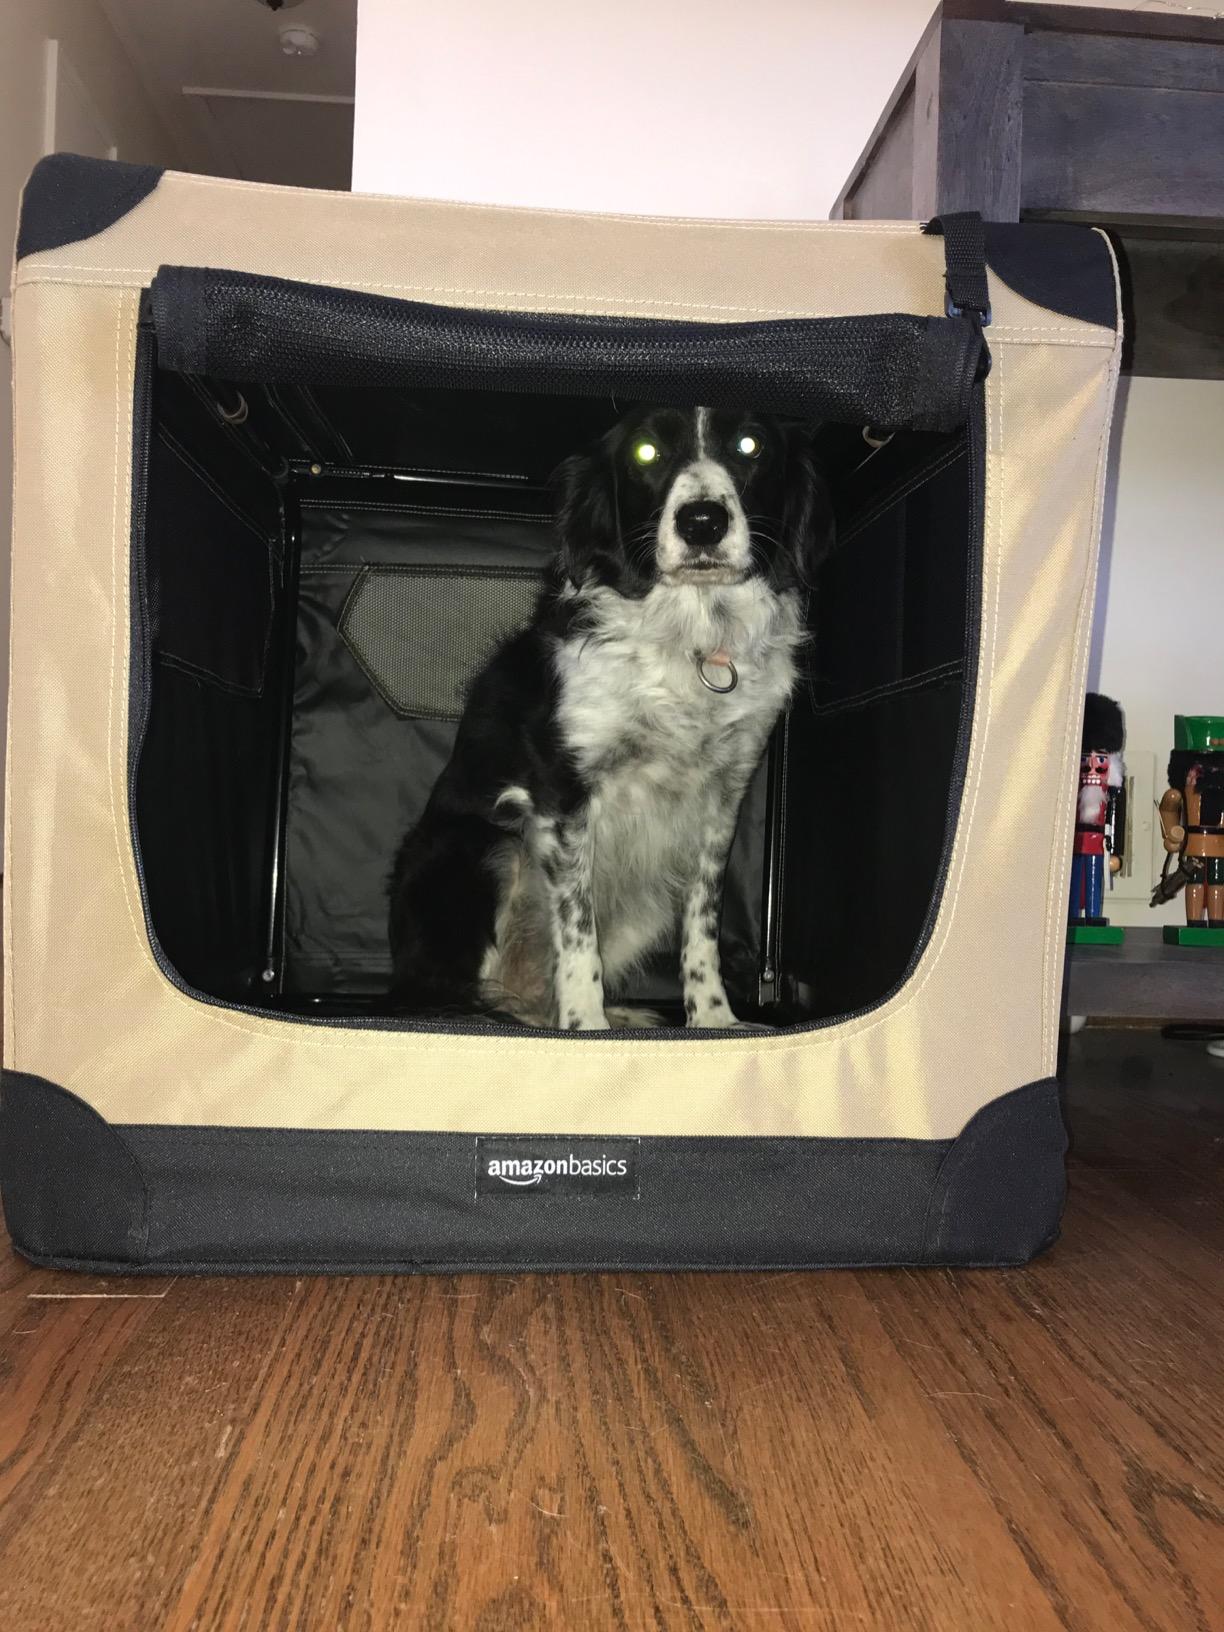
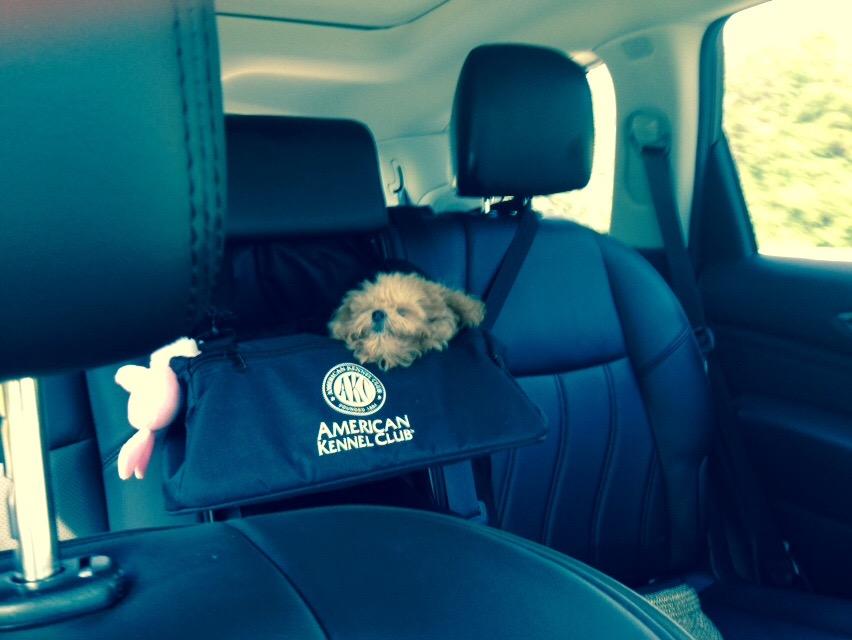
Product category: items_kennel
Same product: no